Banchō

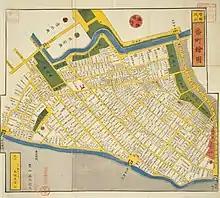
Oedo Banchō Kiriezu (Map of Banchō in Edo), mid19th-century

The area was the location of the residences of the six groups, the hatamoto samurai in charge of the guard of the Edo castle.